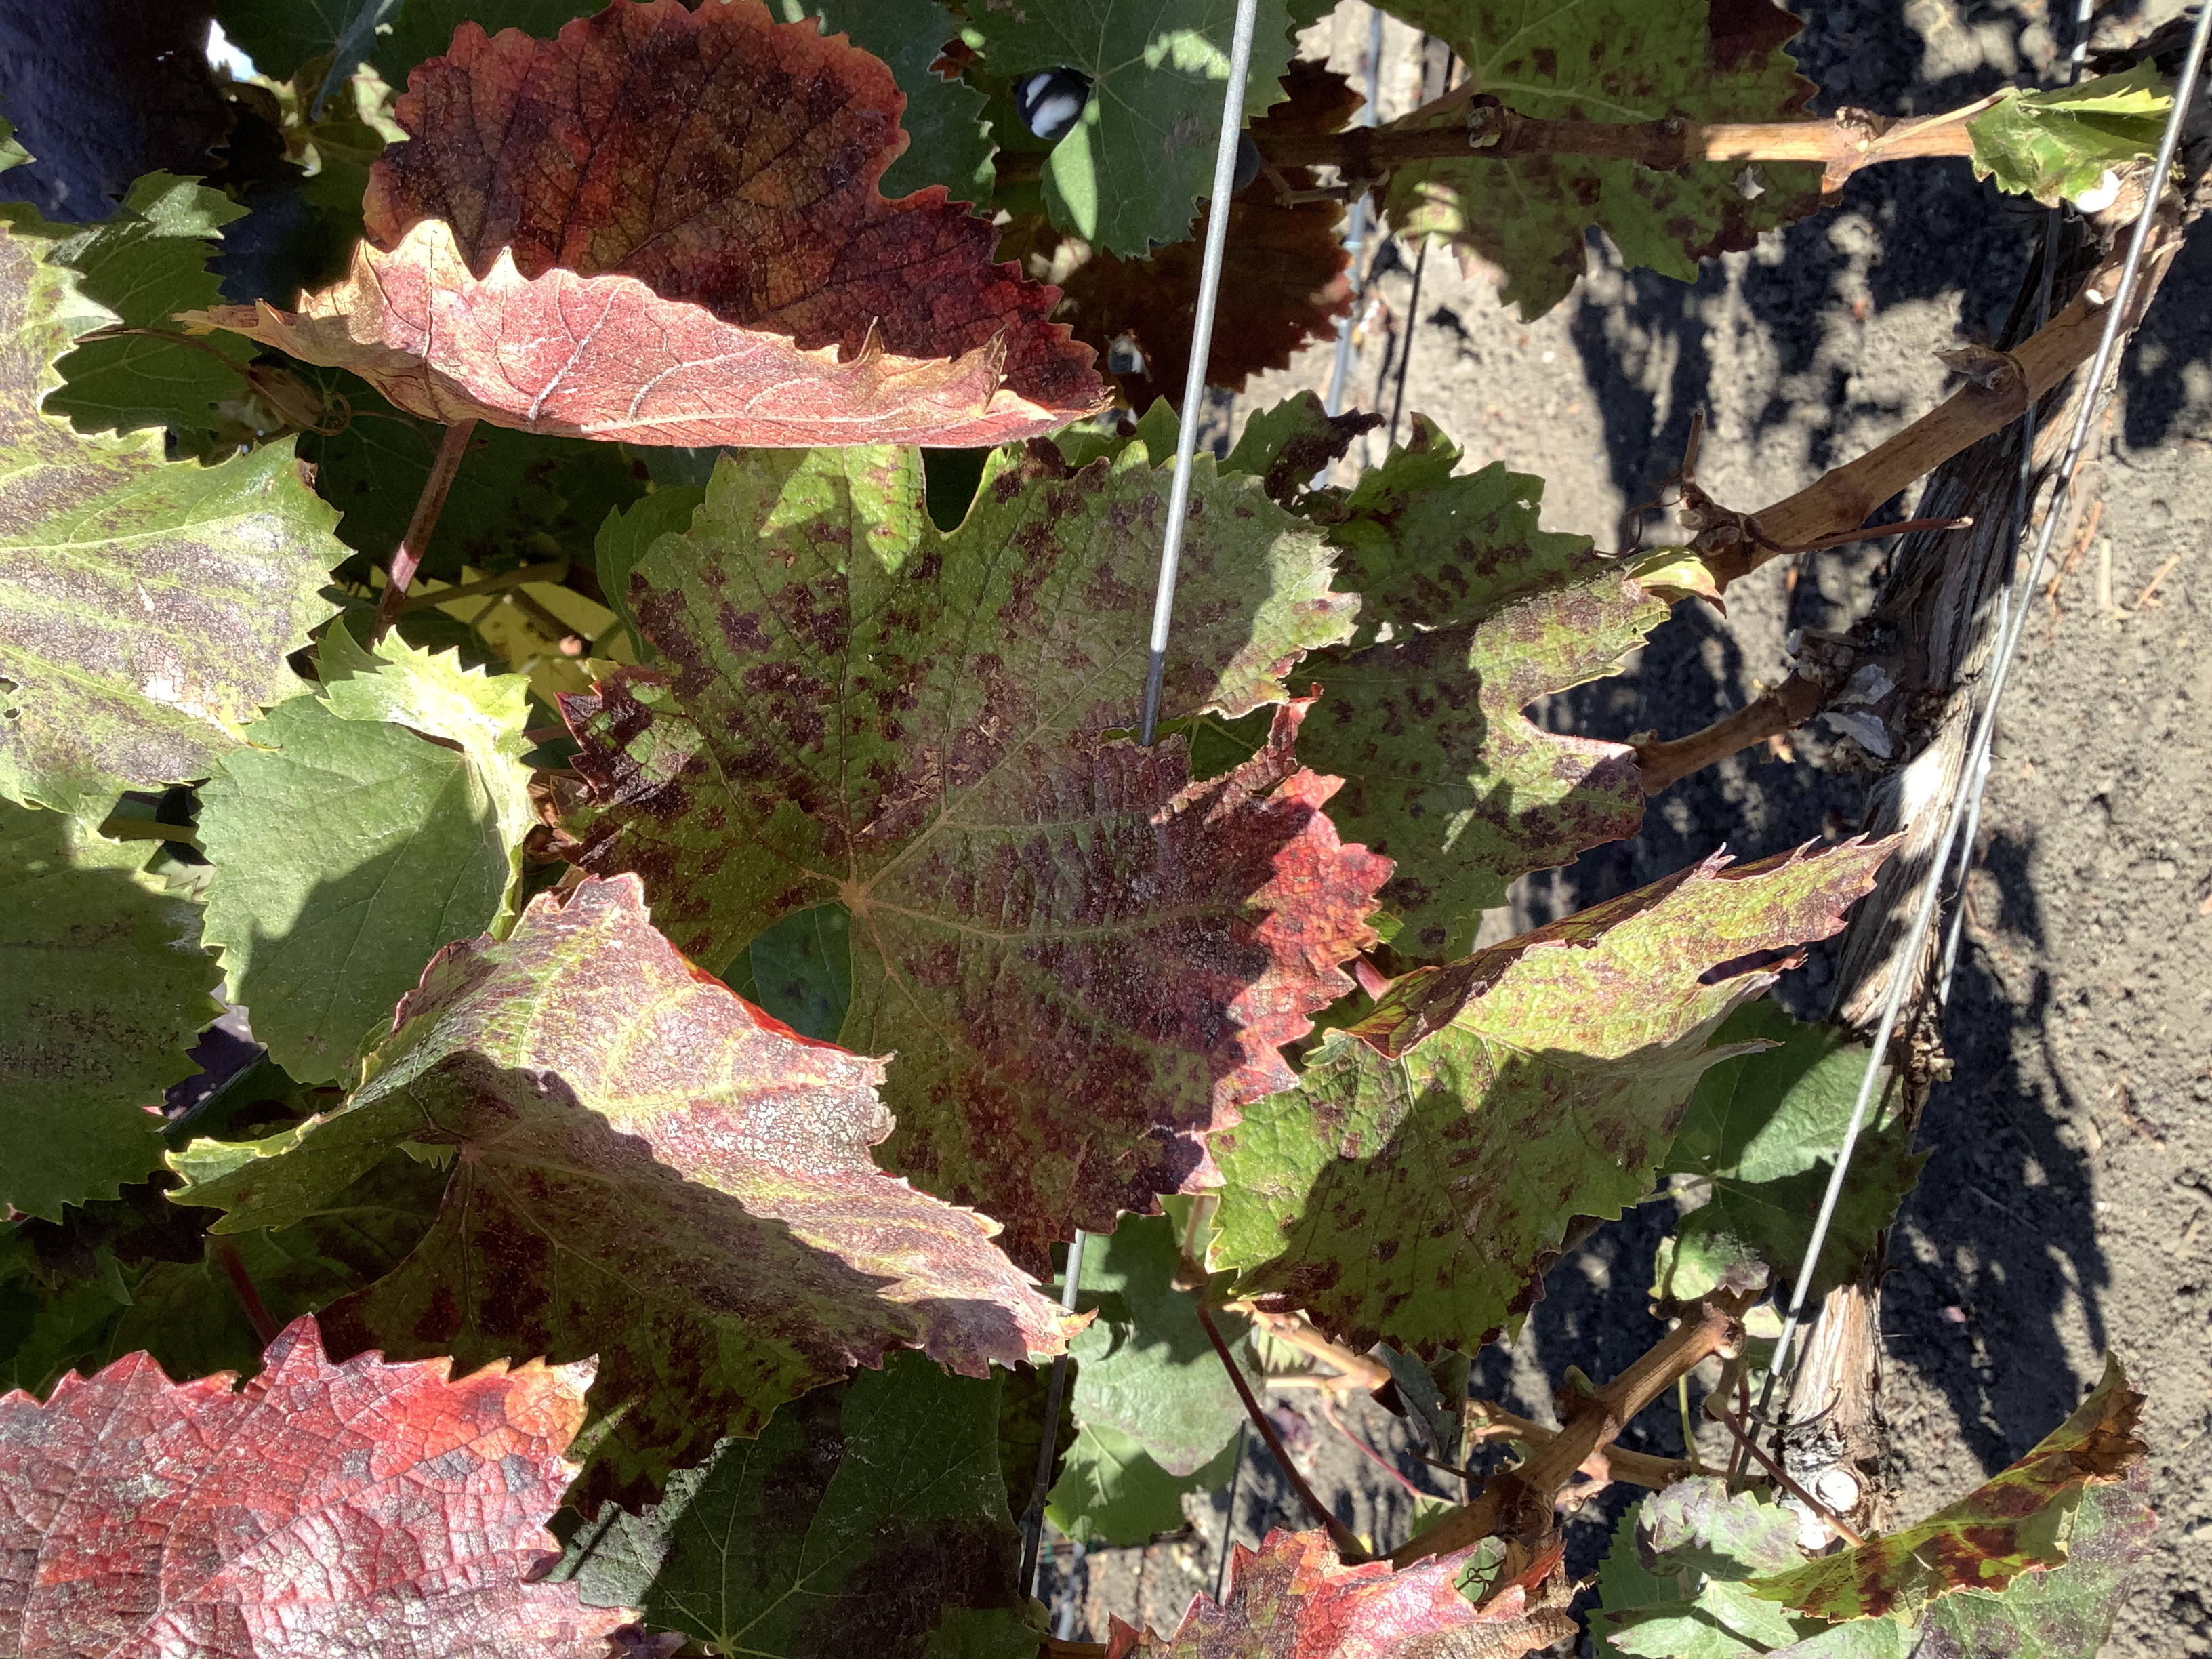
Label: Red Blotch